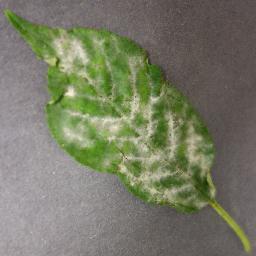
Label: Cherry___Powdery_mildew